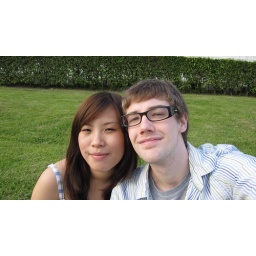
sitting in the grass